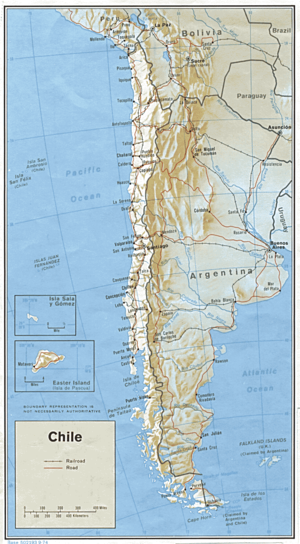
Les transports au Chili se font essentiellement par la route.